Tijuana River National Estuarine Research Reserve

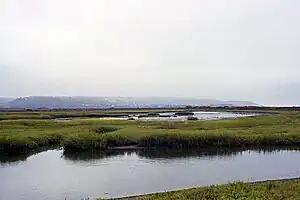
The Tijuana River Estuary.

It can be accessed from the Coronado Avenue exit (Exit 4) from Interstate 5. It is established as part of the National Estuarine Research Reserve system in the United States and is a Biological Field Station by the San Diego State University College of Sciences. The water flow of Tijuana River is often intense; droughts dry up the river completely while the same area overflows during flood.